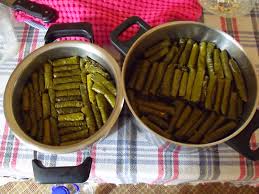
Yemek: yaprak_sarma